Joe Dillon

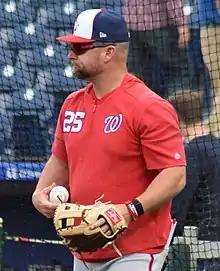
Dillon with the Washington Nationals in 2019

Joseph William Dillon (born August 2, 1975) is an American former professional baseball utility player who is currently the hitting coach for the Kansas City Royals in Major League Baseball (MLB). He played professionally for the Florida Marlins, Milwaukee Brewers, and Tampa Bay Rays, and in Nippon Professional Baseball (NPB) for the Yomiuri Giants. He was an assistant hitting coach for the Washington Nationals from 2018 to 2019, before serving as the hitting coach for the Philadelphia Phillies during the 2020 and 2021 seasons.